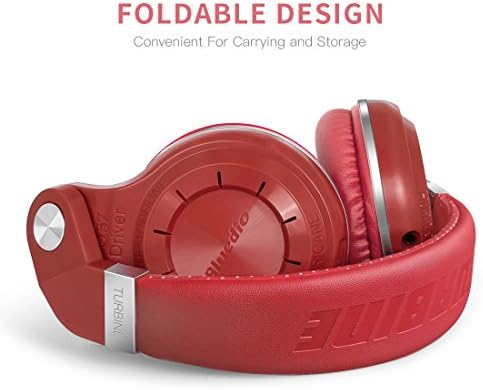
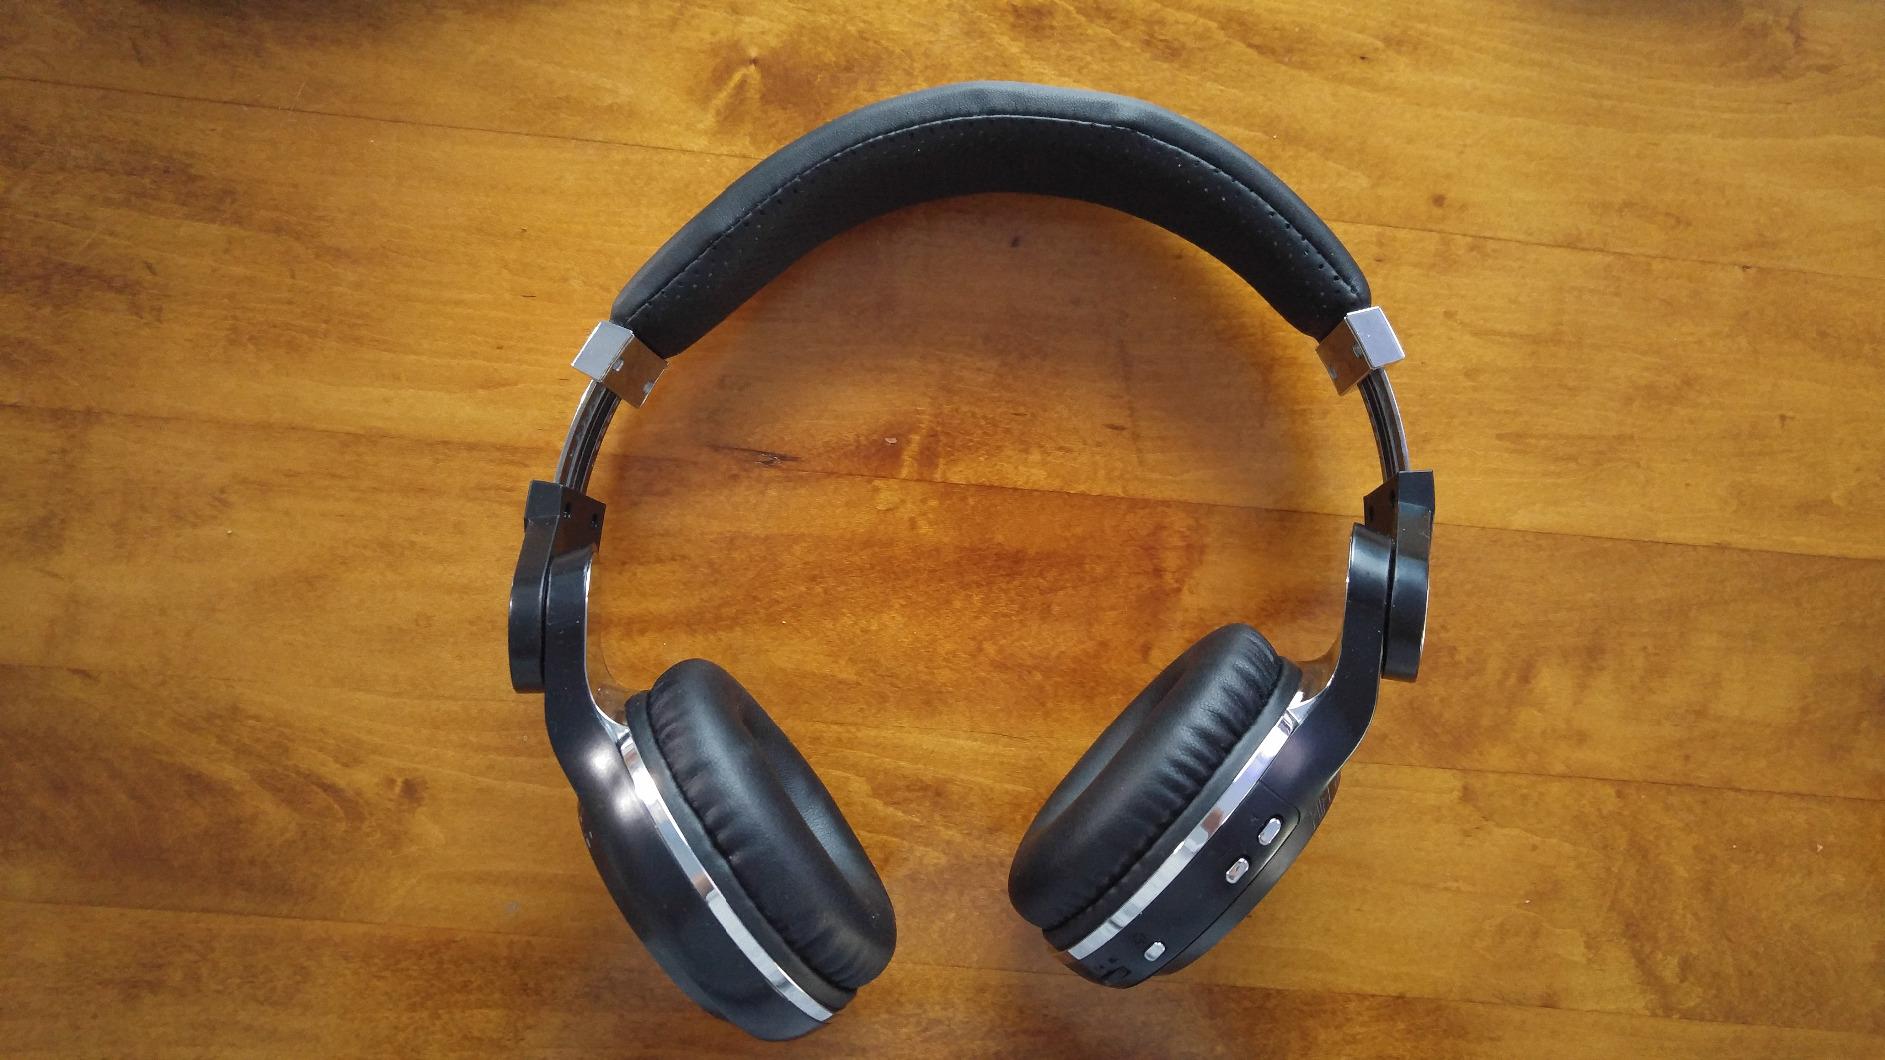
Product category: headphones
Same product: no